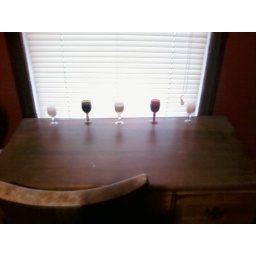
Those are actually candles. And they smell soooo purty and look fab in my eclectically red office :D